Büsingen am Hochrhein

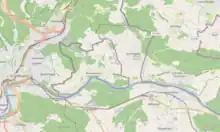
Closeup map of Büsingen am Hochrhein, showing the alignment of borders in the immediate area and the neighbouring city of Schaffhausen

Büsingen am Hochrhein has an area of . Its border with Switzerland is long and is marked by 123 stones. One named stone, the Hattinger Stone, marks the Büsingen-Dörflingen boundary. Along with several other border points, it is situated in the river Rhine.